ECW World Television Championship

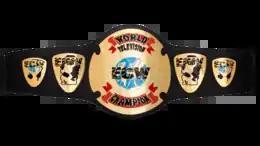
The final ECW World Television Championship title belt design

The ECW World Television Championship was a professional wrestling television championship in Extreme Championship Wrestling (ECW). It was introduced in 1992 as part of National Wrestling Alliance (NWA) affiliate and ECW precursor, Eastern Championship Wrestling, but was established under ECW in 1994. It served as the secondary championship in the ECW.